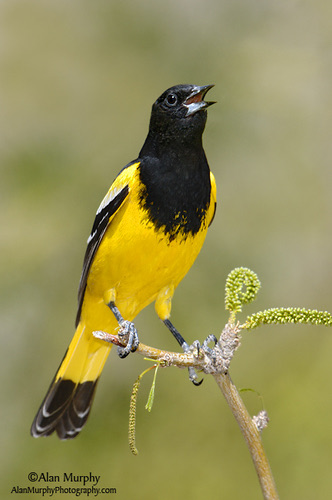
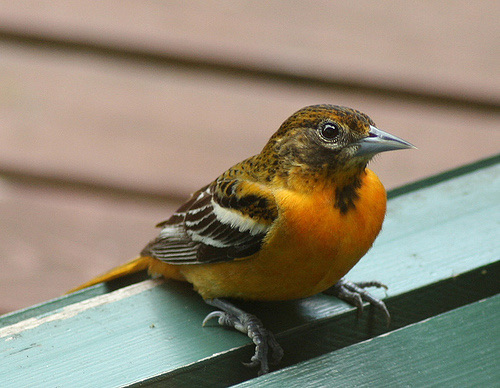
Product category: misc
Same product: yes